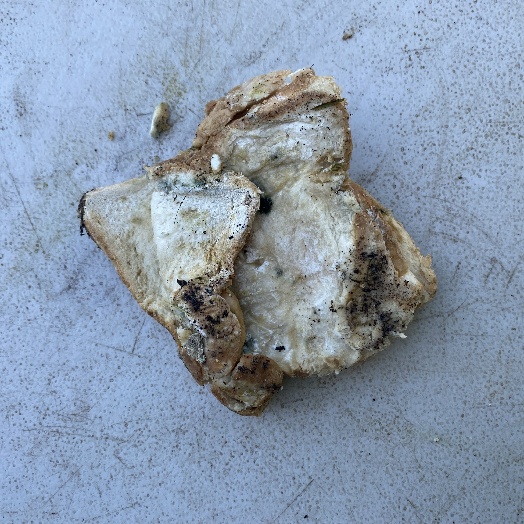
Label: Food Organics